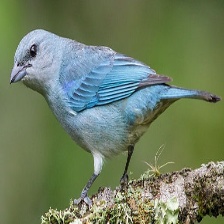
Species: AZURE TANAGER
Scientific name: THRAUPIS CYANOPTERA